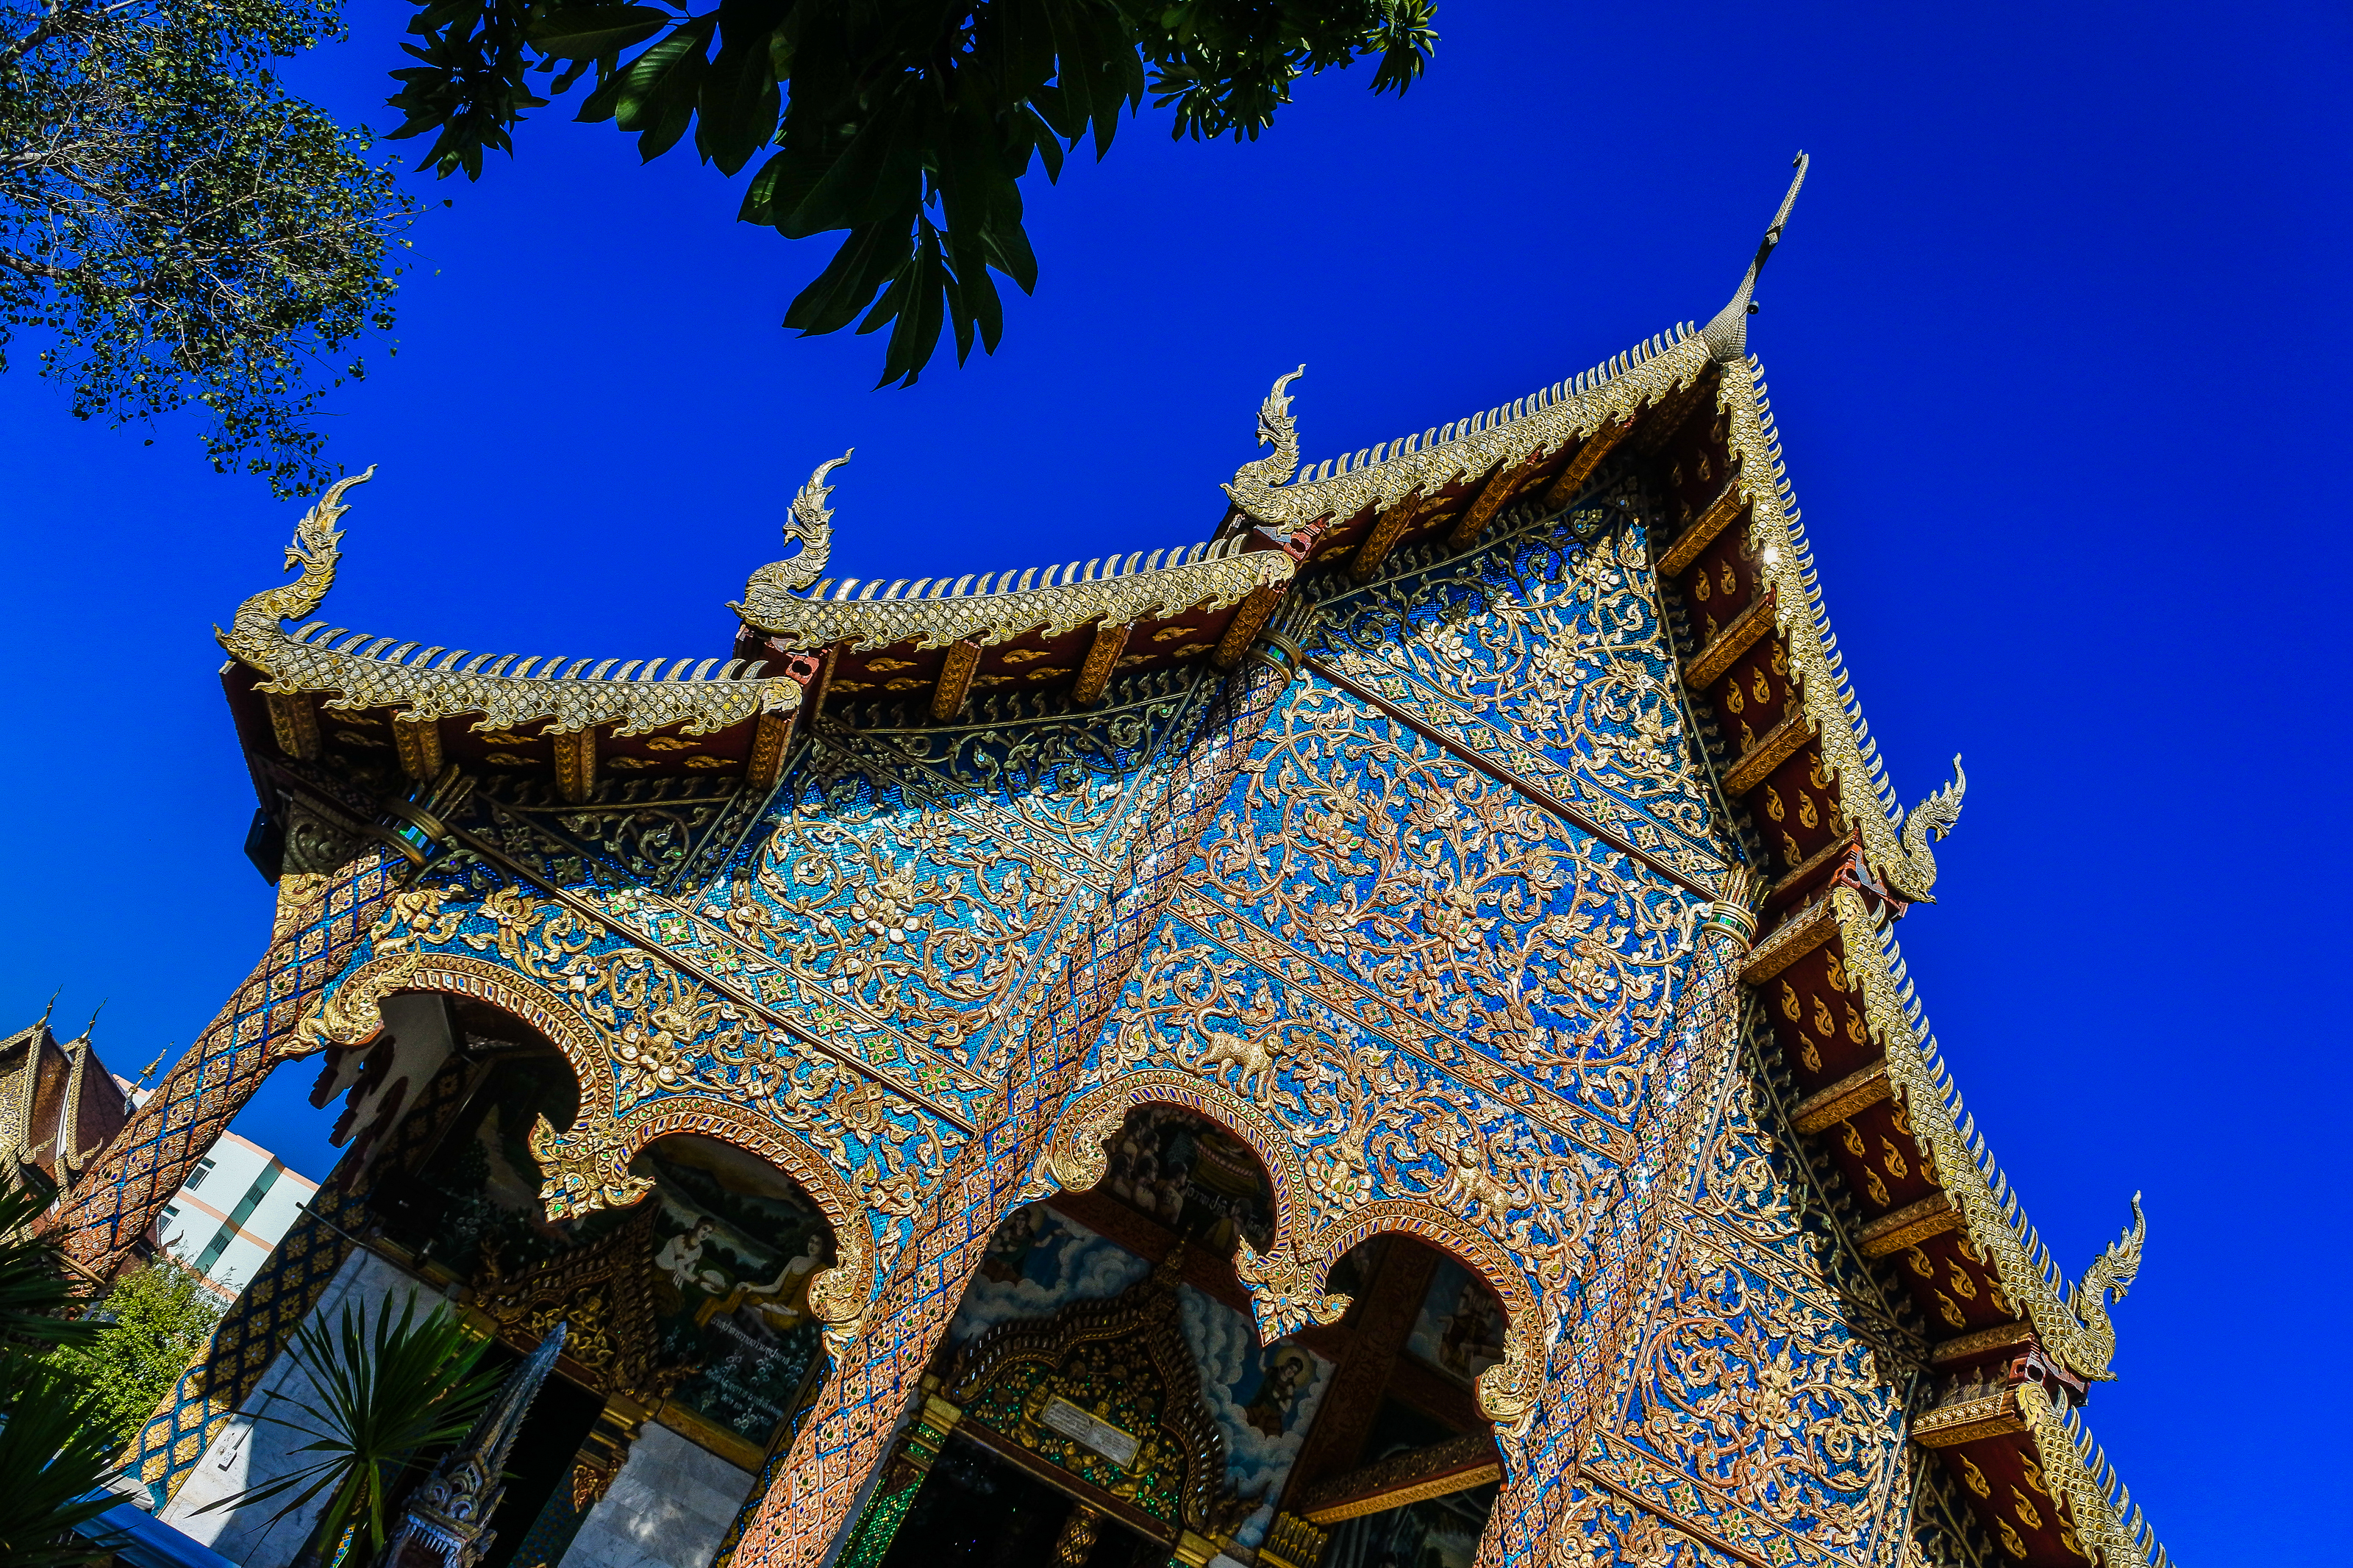
religious, ku kut, chedi, historical, tourism, building, interior, tourist, chamthewi, buddha, thailand, landmark, architecture, image, art, famous, holy, old, asia, asian, statue, history, wat, buddhism, ancient, respect, religion, outdoor, pagoda, lamphun, culture, buddhist, temple, travel, blue, chinese architecture, majorelle blue, place of worship, sky, facade, historic site, shrine, world, symmetry, arch